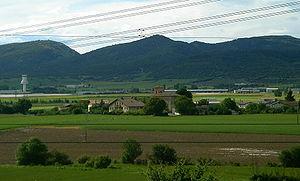
Lopidana est un village faisant partie de la commune de Vitoria-Gasteiz en Alava dans la communauté autonome du Pays basque. Il a le statut de concejo.